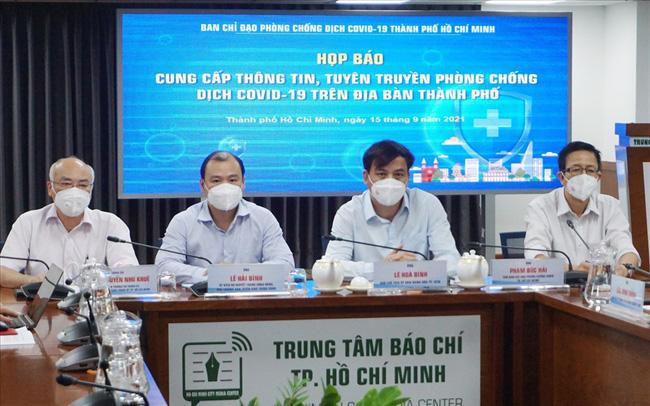
hình nền của màn hình phía sau lưng những người đàn ông có màu chủ đạo là màu xanh da trời